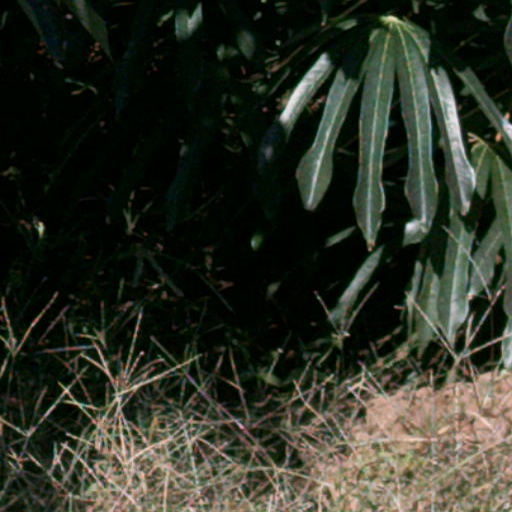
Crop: cassava